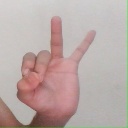
अक्षर: ण